People's Party of Russia

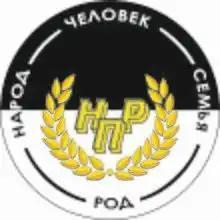
Logo used by the Voronezh branch of the party

The party itself did not have a program, while the Voronezh regional branch of the party in its program was an adherent of the ideology of anarchism and uses its own party symbols, which are different from the central one.